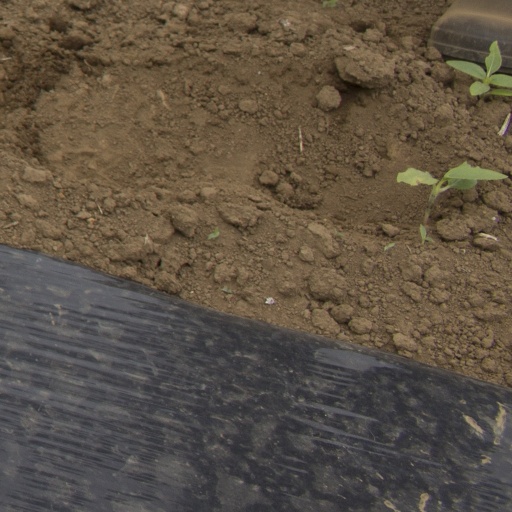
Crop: Jerusalem artichoke